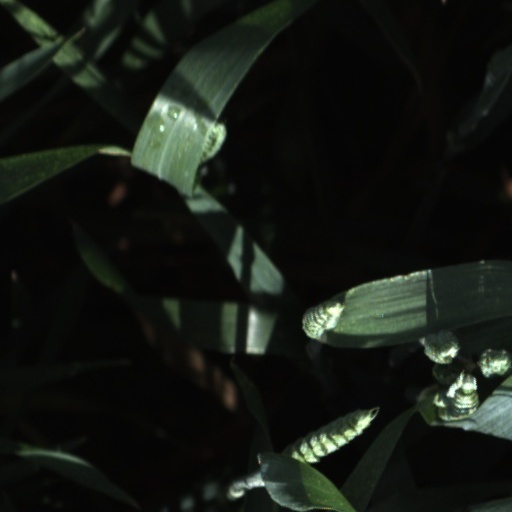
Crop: wheat